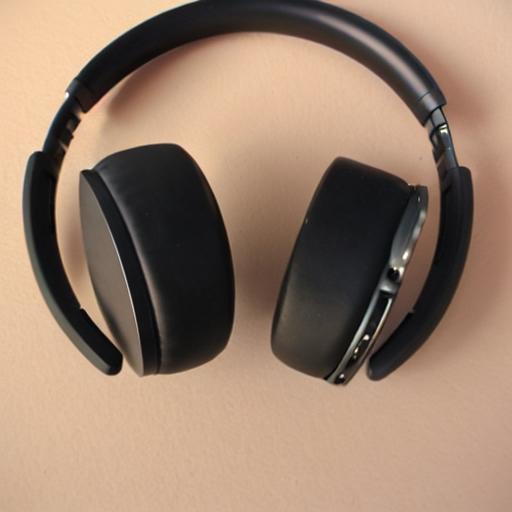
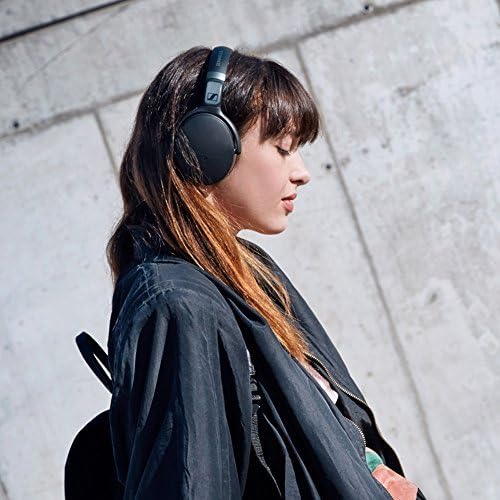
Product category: headphones
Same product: no